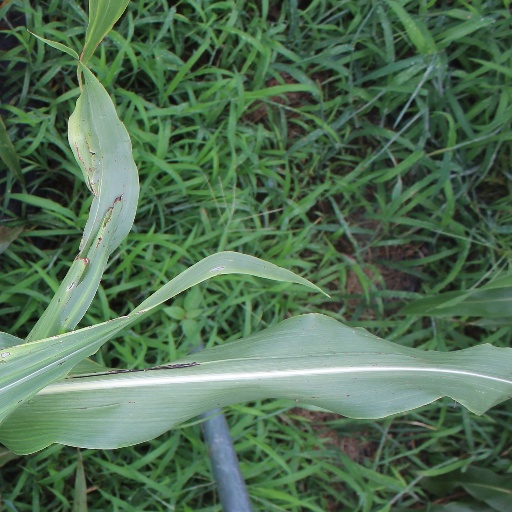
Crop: sorghum